December 2001 riots in Argentina

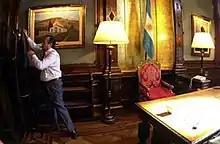
Adolfo Rodríguez Saá at his office in the "Casa Rosada"

According to the Acephaly Act, Puerta would only be president until the Legislative Assembly (a joint session of the Senate and the House of Deputies) convened and appointed a new president from either one member of Congress or a provincial governor to complete the resigning President's period.